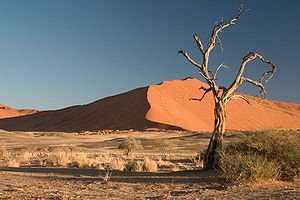
Geologi / Processer / Ydre processer / Transport og aflejring / Vind
Klitterne i Namibørkenen er med deres op til 300 m blandt verdens højeste.
Geologi er en geovidenskab, der som emne har den faste jordklode med dens bjergarter og jordarter og disses sammensætning, dannelse og omdannelse gennem tiden. Geologi beskæftiger sig med jordklodens materialer, med de processer som danner materialerne og med de lange tidsrum, gennem hvilke processerne virker. Indenfor geologien studeres også solsystemets klippeplaneter og måner, fx Mars og Månen. Den geologiske videnskab overlapper de andre geovidenskaber, fx hydrologi, geofysik og meteorologi, samt biologi, gennem underdisciplinen palæontologi, studiet af fortidens dyr og planter.